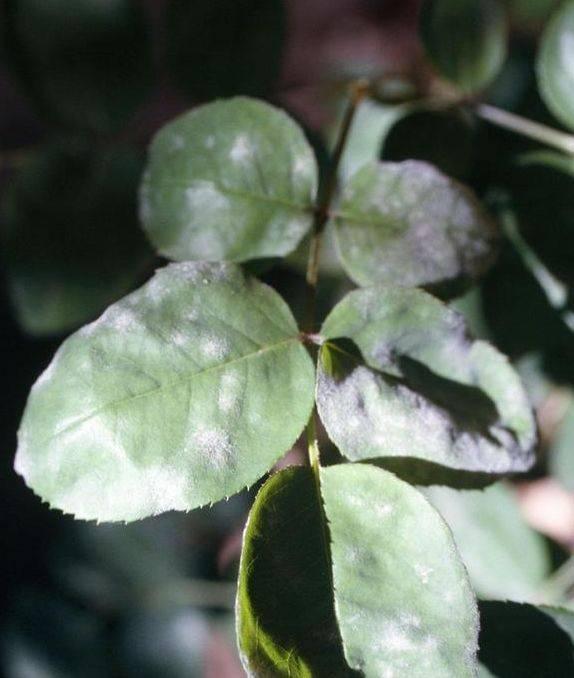
Plant: Cherry
Disease: cherry powdery mildew